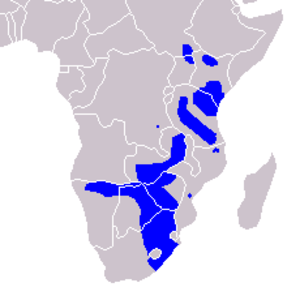
Le genre Equus est un groupe de mammifères de la famille des Équidés, qui comprend les ânes, les chevaux et les zèbres.